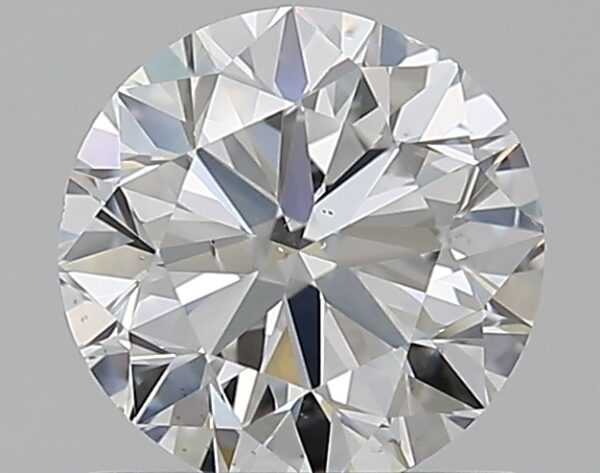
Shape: round
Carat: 0.9
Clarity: SI1
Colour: E
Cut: VG
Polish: EX
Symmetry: VG
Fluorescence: F
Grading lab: GIA
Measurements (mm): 5.98 x 6.04 x 3.82